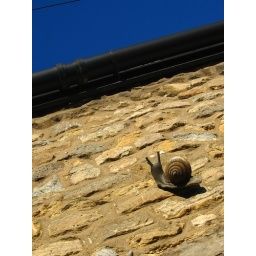
a house in the village of Newport Pagnell had a wall covered in snail ornaments